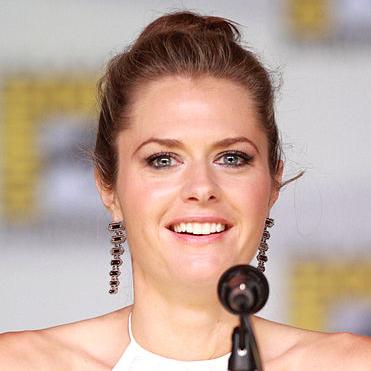
Age: 32